Samsung Galaxy S8

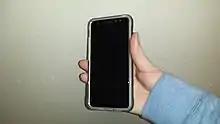
The S8 Active, released in August 2017, is a rugged version of the S8. The one shown here has a case and screen protector installed.

Dan Seifert of "The Verge" praised the design of the Galaxy S8, describing it as a "stunning device to look at and hold" that was "refined and polished to a literal shine", and adding that it "truly doesn't look like any other phone you might have used before". The hardware of the device was described as "practically flawless". Seifert also liked the new software, writing that "Samsung is known less for polish and more for clumsiness. In a refreshing change of pace, the software on the S8 is, dare I say, ". However, he criticized the Bixby assistant, writing that "in its current state, it doesn't do much at all", and also criticized the number of duplicate apps. Regarding performance, he wrote that the S8 was "fast and responsive, but so is virtually every other premium phone you can buy, and the S8 isn’t noticeably faster or quicker than a Google Pixel, LG G6, or iPhone 7". Fellow "Verge" reporter Vlad Savov felt that the placement of the fingerprint sensor was "a perplexing decision if we consider it as a deliberate design choice", but noted reports from Korea claiming that Samsung had originally intended for the fingerprint reader to be built directly into the screen, but was unable to reach a desirable implementation in time for release. "The Verge" wrote that "Samsung’s six-month-old S8 has cutting edge features and design with fewer issues than other Android phones" like the Google Pixel 2 and LG V30, and that the "OLED screen stretches to the edges of the device and curves on its sides in an almost liquid fashion. It makes the S8 look just as fresh today as it did when it debuted", and pointing out that the S8's popularity and carrier support guaranteed plenty of third-party accessories.